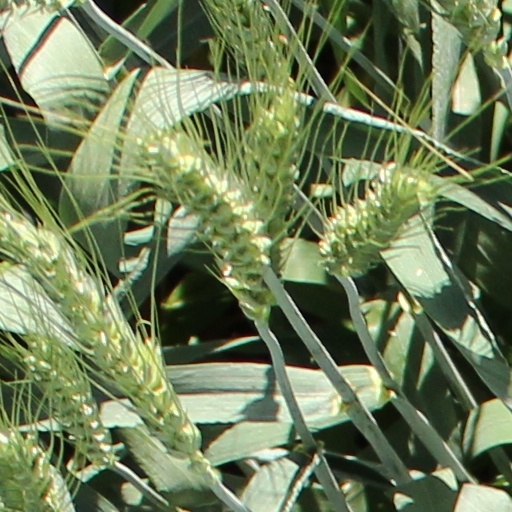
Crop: wheat